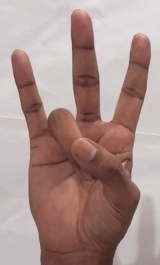
ASL sign: 7